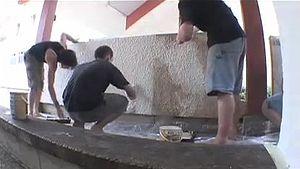
Le parkour, ou art du déplacement, est une discipline sportive acrobatique qui consiste à franchir des obstacles urbains ou naturels, par des mouvements rapides et agiles et sans l'aide de matériel. Les pratiquants sont dénommés « traceurs ».